Nava Barak-Singer

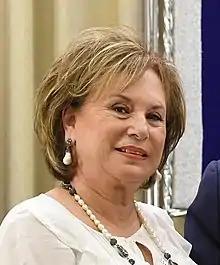
Nava Barak-Singer, 2018

Nava Barak-Singer ("née" Cohen; April 8, 1947) is an Israeli educator and social activist. She was the wife of Ehud Barak between 1969 and 2003 and thus the spouse of the prime minister of Israel between 1999 and 2001.